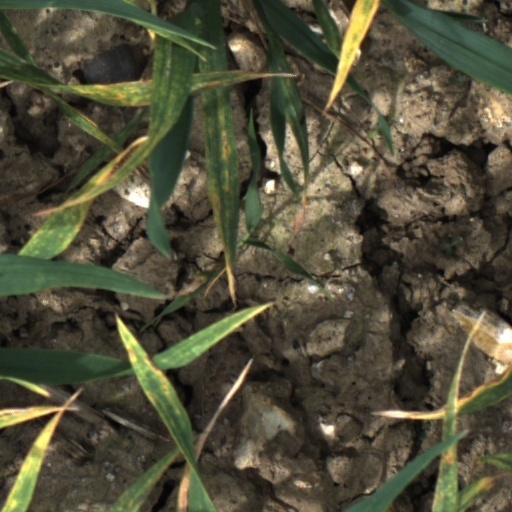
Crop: wheat